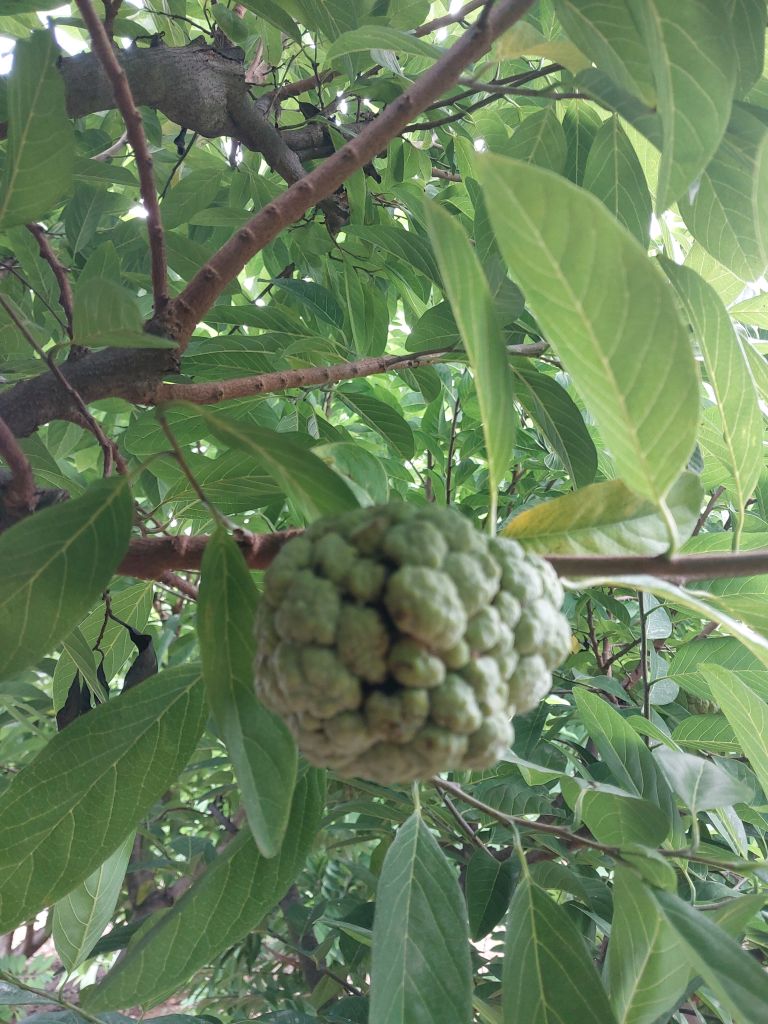
Disease label: Athracnose